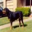
Label: dog